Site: brandenburg
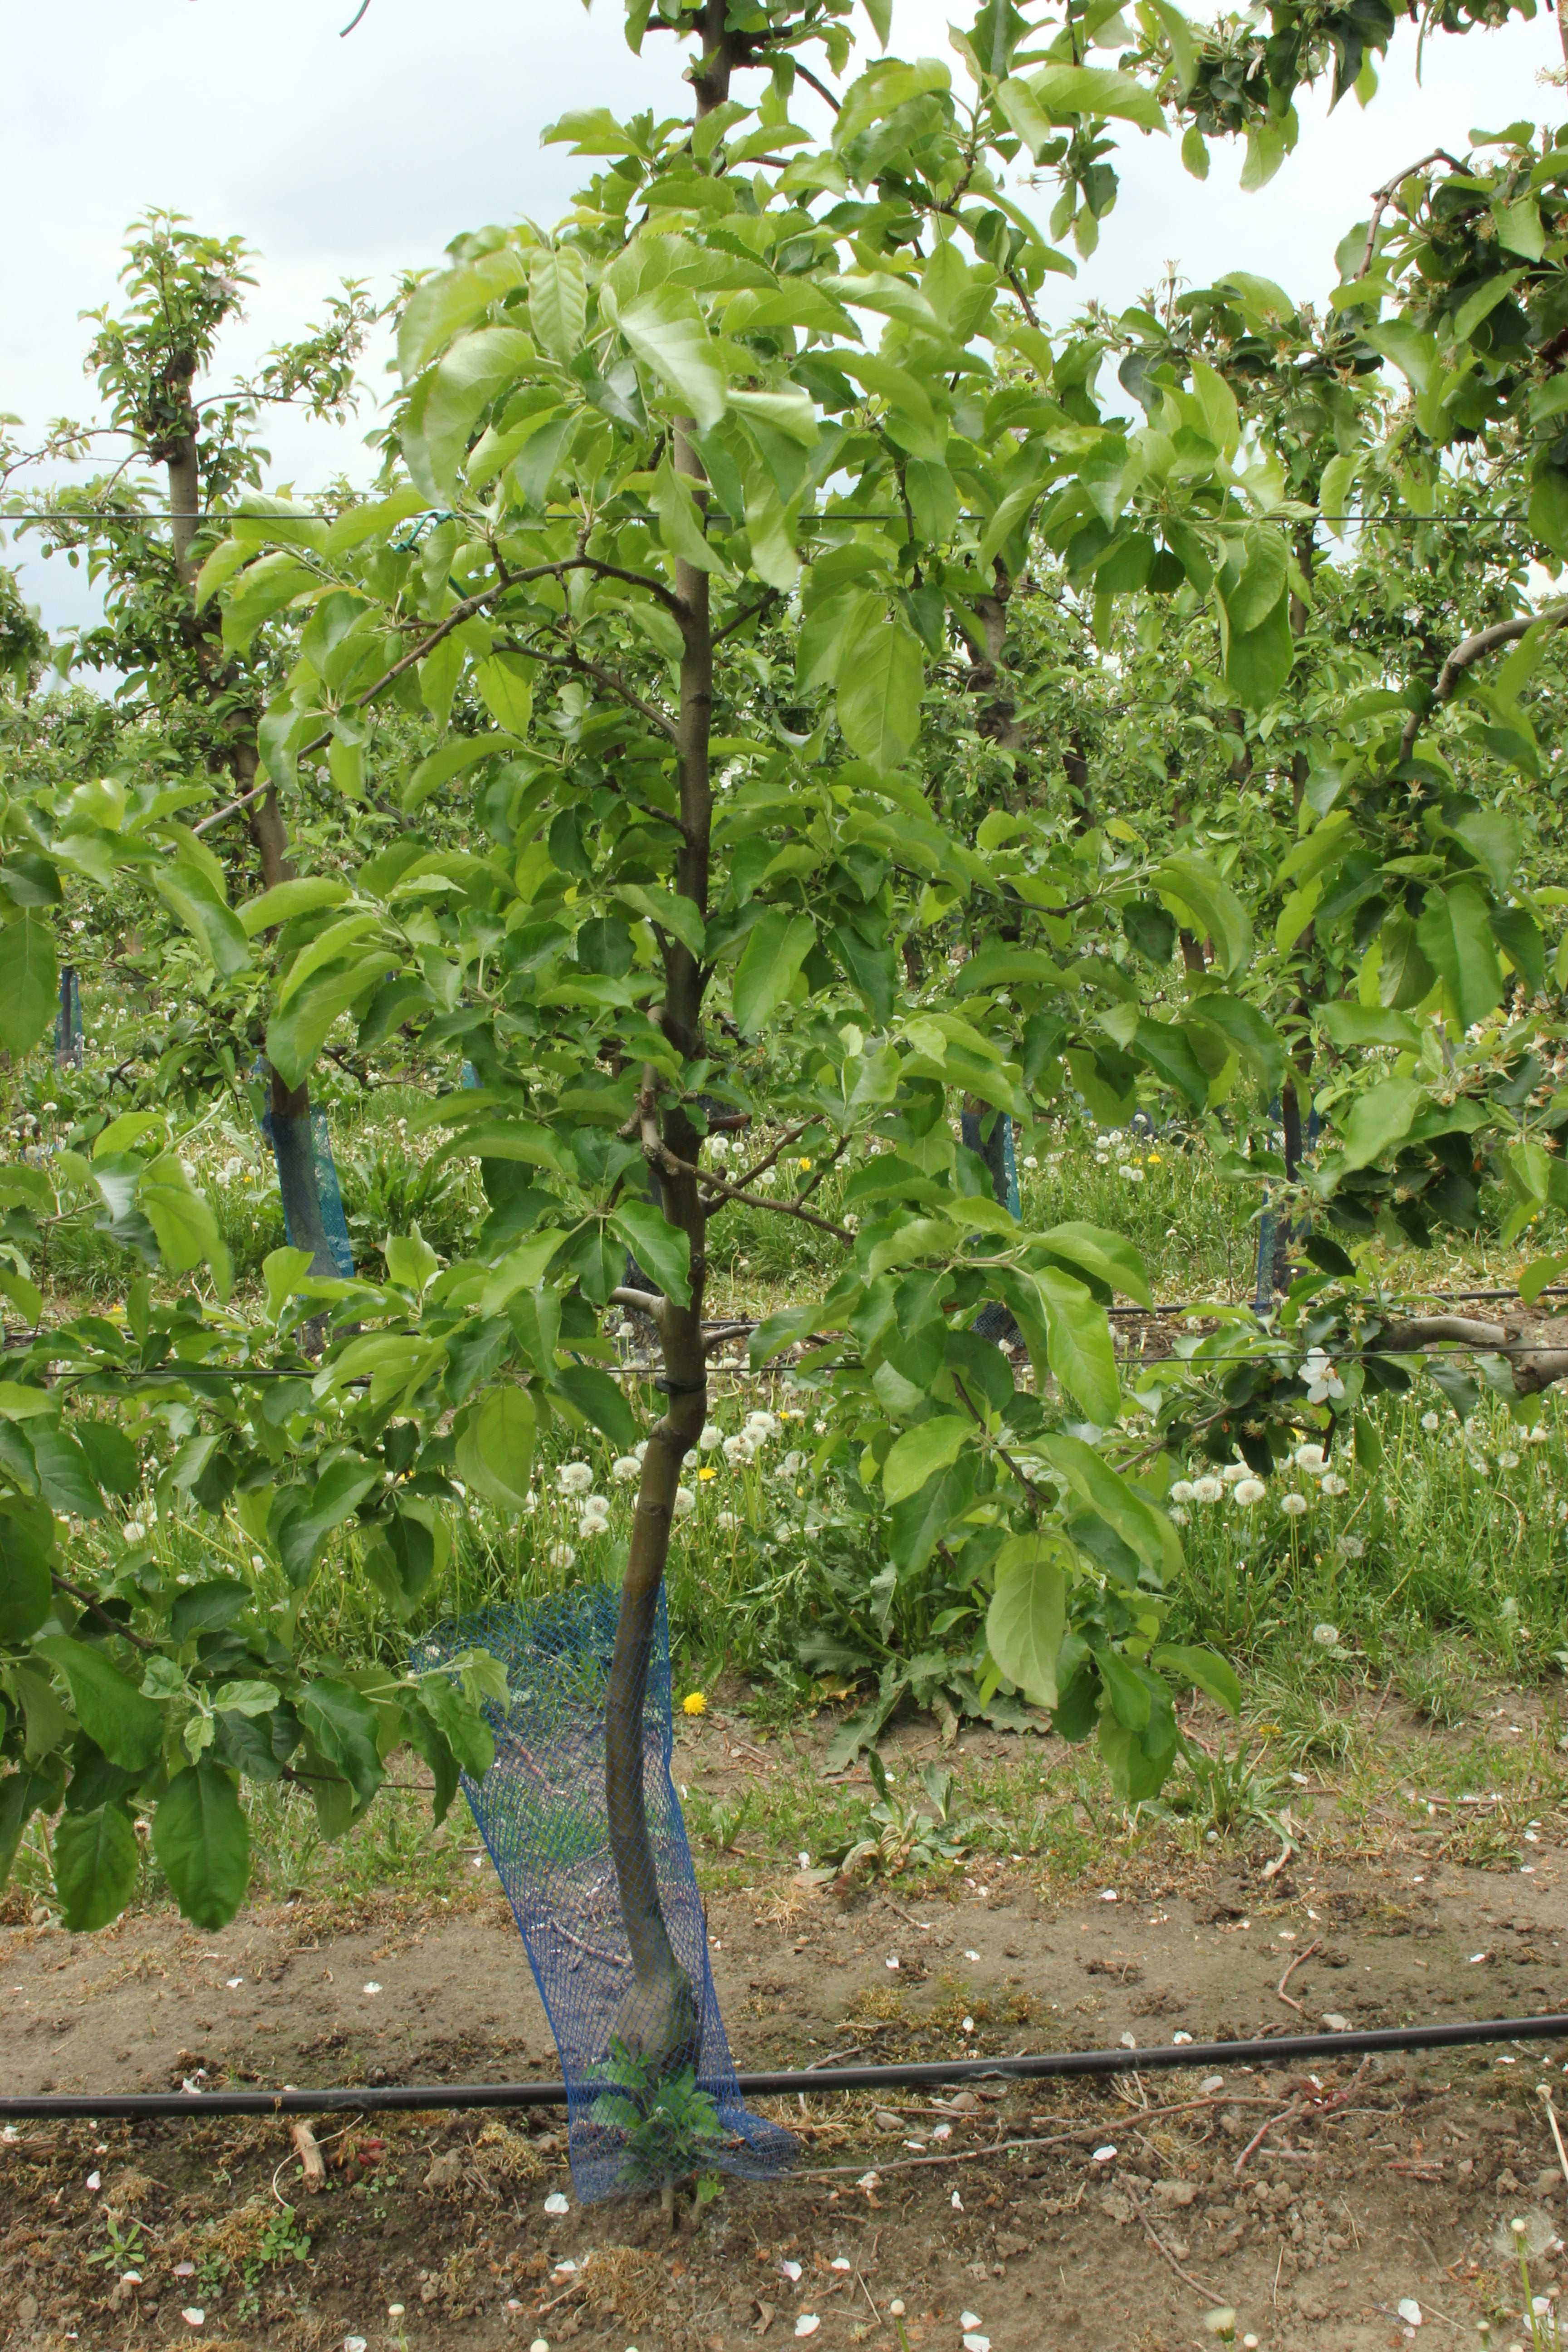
Growth stage (BBCH 67): Flowering